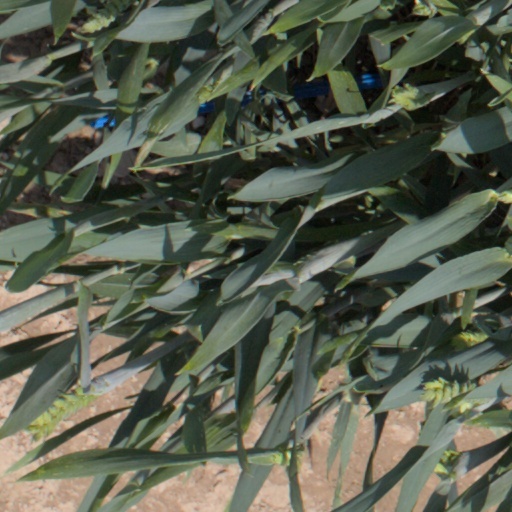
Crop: wheat